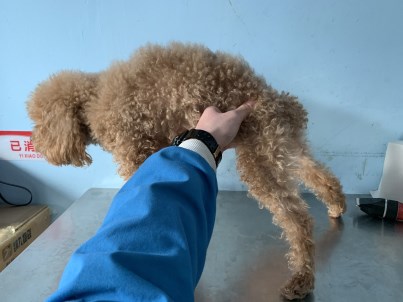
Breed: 7449-n000128-teddy